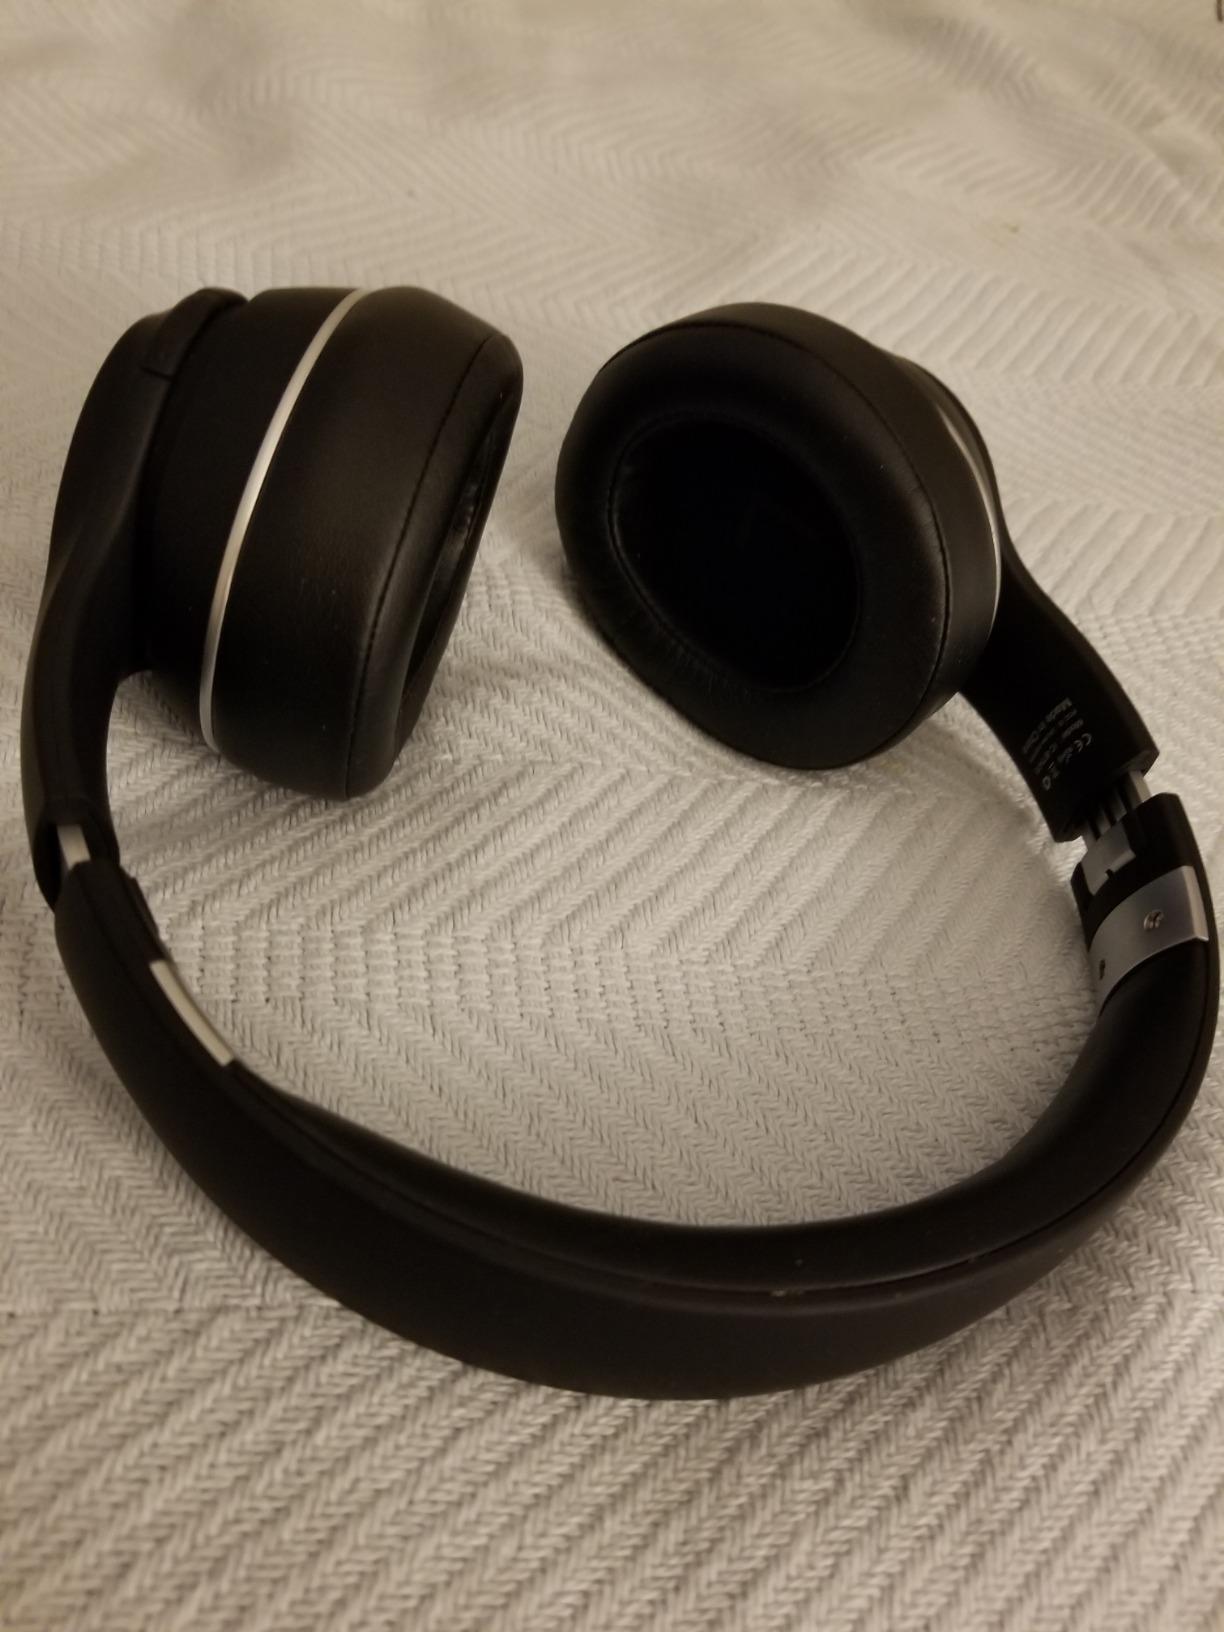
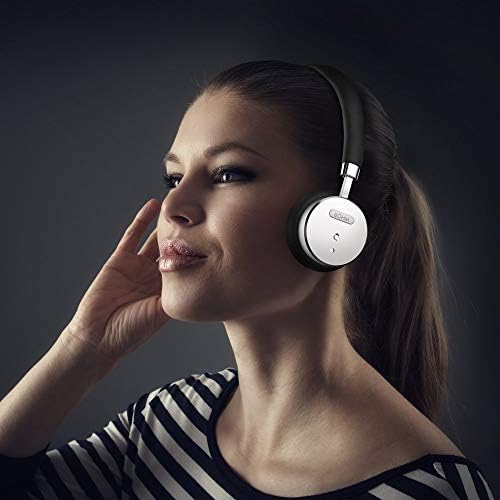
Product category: headphones
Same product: no